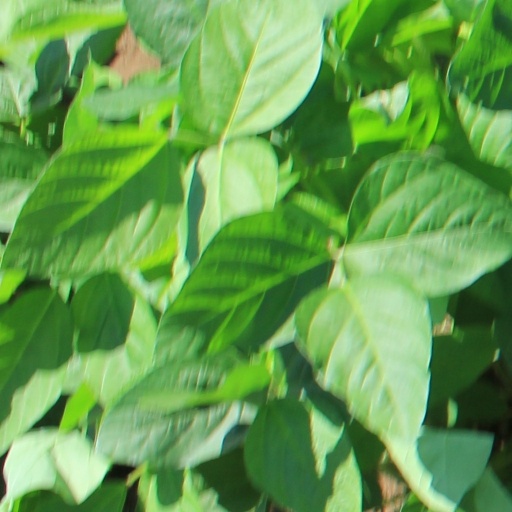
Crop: soybean